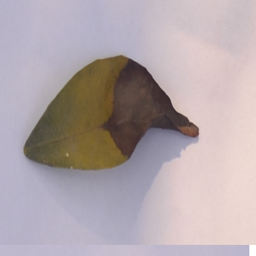
Plant part: leaf
Disease: black_spot